National Museum of Somalia

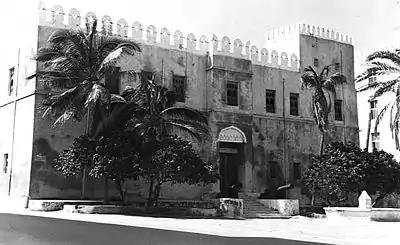

The National Museum of Somalia was first housed in a two-story building that dates back to 1872. It was built for the Sultan of Zanzibar, Barghash bin Said, to serve as a residence (called "Garesa") for the governor of Mogadishu.